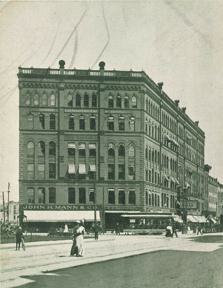
Building: Bastable Theatre
Country: United States of America
Year built: 1893
Theatre in Syracuse, New York The Bastable Theatre pictured in 1907 The Bastable Theatre was a theatre in Syracuse, New York , from 1893 to 1923, when it burnt down. First built by Frederick Bastable, Sam S. Shubert began his theatre management at the Bastable in 1897. He and his brothers established The Shubert Organization , which became a major theatre owner. During Shubert's early years of management, he competed with the city's Wieting Opera House , which was controlled by The Theatrical Syndicate . The Bastable itself hosted a number of touring companies in the city and became known for  hosting stock companies and melodramas . The State Tower Building was constructed on the site of the theatre after it burnt down. Description The Bastable Block was six stories and had offices in addition to the theatre. The theatre itself had two balconies and four boxes (two on each side). History The area where the theatre was constructed was occupied by the Bastable block, which had been standing since at least 1852. The block was four stories tall and housed the Shakespeare Hall and arcade. It burnt down on November 20, 1891. The Bastable Theatre was built by Frederick Bastable in 1893, at a reported cost of $50,000. Archimedes Russell designed the building. It incorporated portions of the walls from the old block that were still standing. In competition with the established Wieting Opera House and Grand Opera House it opened on October 10 that year, with Frank D. Hennessay as its manager. The first show was Beau Brummell starring Richard Mansfield . It was generally unprofitable for the first four years. The theatre had an early success showing the 1897 film The Corbett-Fitzsimmons Fight , on two occasions that year: the first shortly after March, and the second in October. Bastable Theatre 1894 program Sam S. Shubert took over management on December 14, 1897. Competing with the Wieting, Shubert initially booked "an old-fashioned stock company in old-fashioned plays at old-fashioned prices."  The following year, he diversified the theatre, a move coupled with renovation, and exclusively booked touring shows. The Wieting, controlled by The Theatrical Syndicate , had a virtual monopoly on the biggest names and shows, so Shubert focused on booking a variety of sensational shows and comedies. He began the season with a performance of A Stranger in New York by Charles H. Hoyt . Shubert showed films by the American Biograph Company to great success beginning in January 1898. The theatre was finally successful and profitable, and the Shubert family began leasing both the Bastable and Grand Opera House in the city. They quickly expanded across New York state. The Shuberts created The Shubert Organization , which became a major theatre owner. The Bastable grew to be known for hosting stock companies and melodramas . In 1902 Hurtig & Seamon became managers. By 1908 they were succeeded by Syracuse's General Amusement Company. 1923 fire On February 12, 1923, the Bastable Theatre caught fire and burnt down. At the time, it had about 150 tenants. The fire was noted around 5:30 pm, but the top of the building was engulfed in flame before effective firefighting could begin. They focused their efforts on rescuing people. The fire resulted in three deaths and $1.5 million damages. Several other buildings caught fire, and the Bastable block was virtually completely razed. Syracuse revised its fire response policies in the fire's aftermath. Several months after burning down, the owner of the block announced construction of a new office building on the lot. It became the State Tower Building , Syracuse's tallest building. References